John Bond Trevor

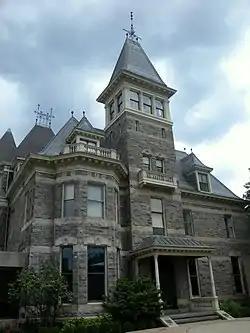
Glenview Mansion

In 1877, he built Glenview Mansion in Yonkers, New York. This residence stands today as part of the Hudson River Museum. Trevor was a Presidential Elector in 1880 and was for a time a director of the Northern Pacific Railway.